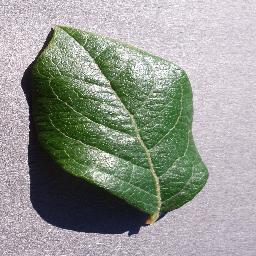
Label: Blueberry___healthy